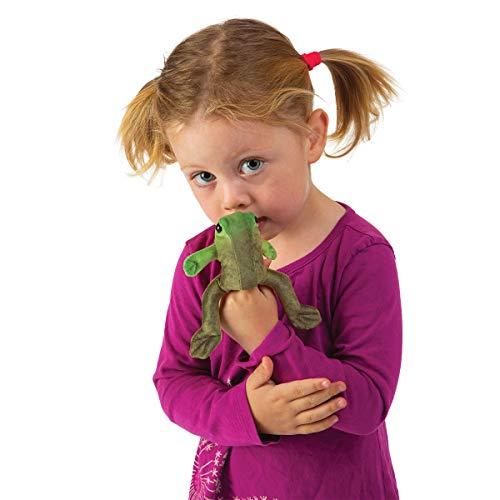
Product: Folkmanis Mini Sitting Frog
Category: Toys & Games | Baby & Toddler Toys
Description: Easily animate the antics of this engaging mini sitting frog finger puppet.
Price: $17.00
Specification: ProductDimensions:5x1.5x3inches|ItemWeight:0.64ounces|ShippingWeight:0.64ounces|ASIN:B0812BVXN1|Itemmodelnumber:2780|Manufacturerrecommendedage:3yearsandup